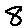
Label: 8